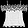
Label: Shirt